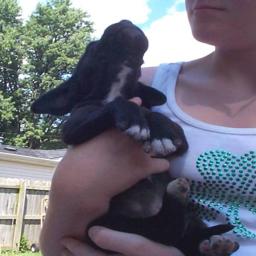
Animal: dogs